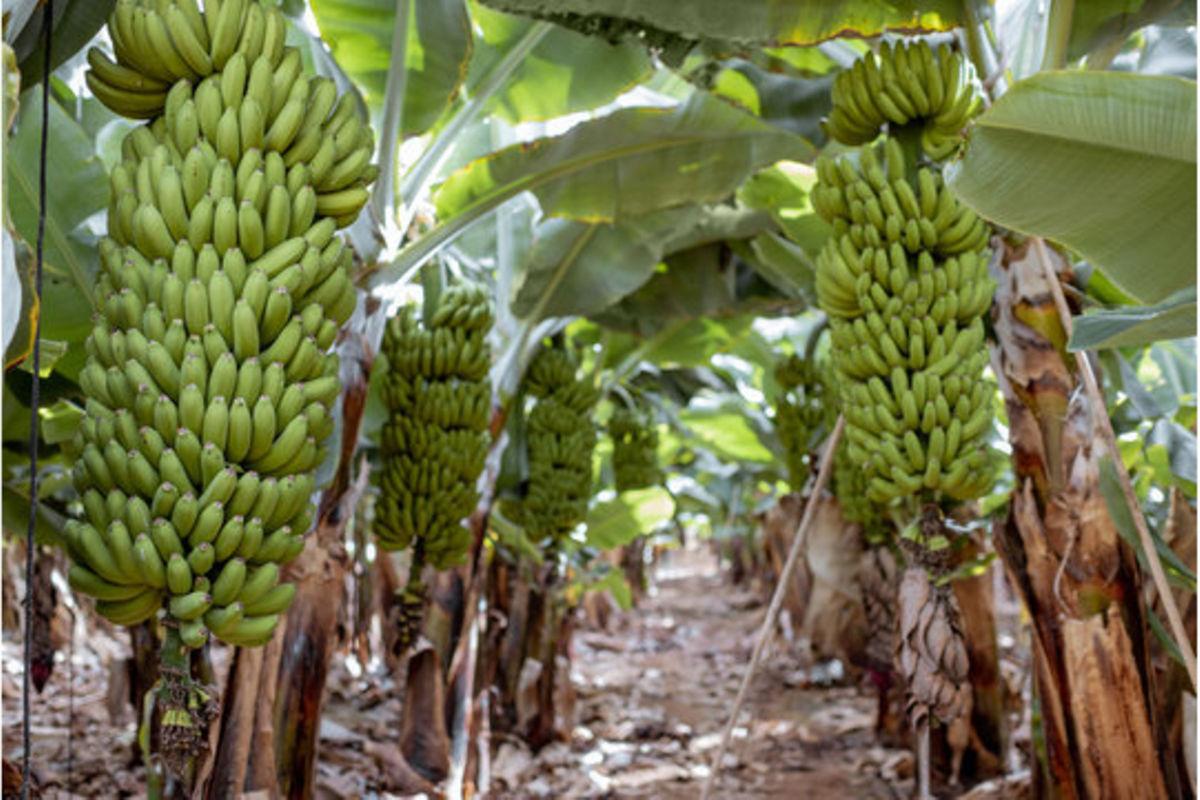
Ndizi imepandwa kwa wingi na imeanzakutoa matunda bado kukomaa.Hii ni ukulima wa kiwanda ambapo shamba kubwa inatumika na kampuni moja itakayouza bidhaa hiyo itakapokomaa.